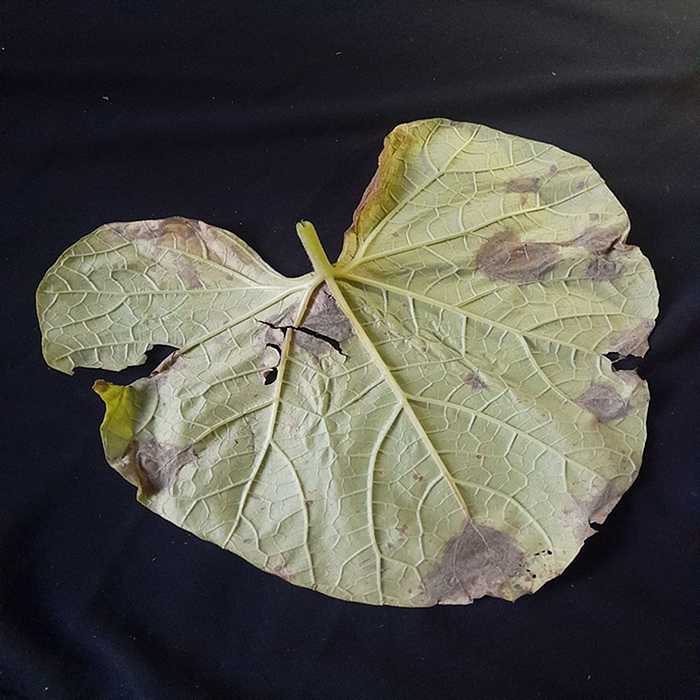
Plant: Bottle gourd
Label: Downey mildew